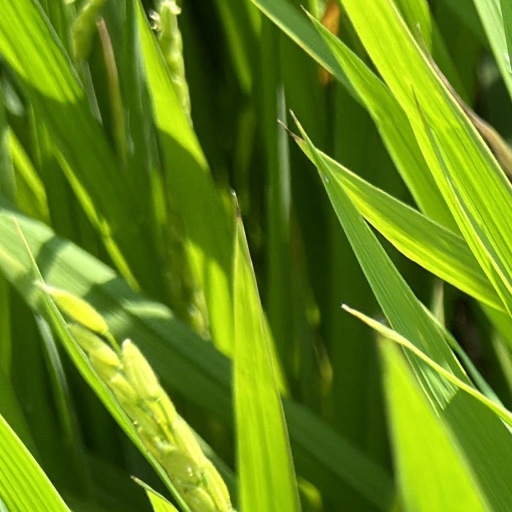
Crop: rice